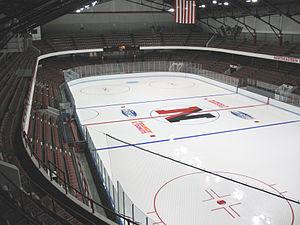
Matthews Arena est une salle omnisports située à Boston dans le Massachusetts. Il est l'un des plus anciens arénas opérationnels des États-Unis. Il était le domicile temporaire des Bruins de Boston de la Ligue nationale de hockey en attendant l'ouverture du légendaire Boston Garden.
Les Bruins de Boston, en anglais Boston Bruins, sont une franchise professionnelle de hockey sur glace d'Amérique du Nord. L'équipe est basée à Boston dans le Massachusetts aux États-Unis et joue ses matchs à domicile dans la salle du TD Garden depuis 1995. Auparavant l'équipe a joué quelques saisons dans le Boston Arena puis la plus grande partie de son histoire dans le Boston Garden. Ils font partie de la ligue principale d'Amérique du Nord, la Ligue nationale de hockey, et s'alignent dans la division Atlantique dans l'association de l'Est.